Islamic schools and branches

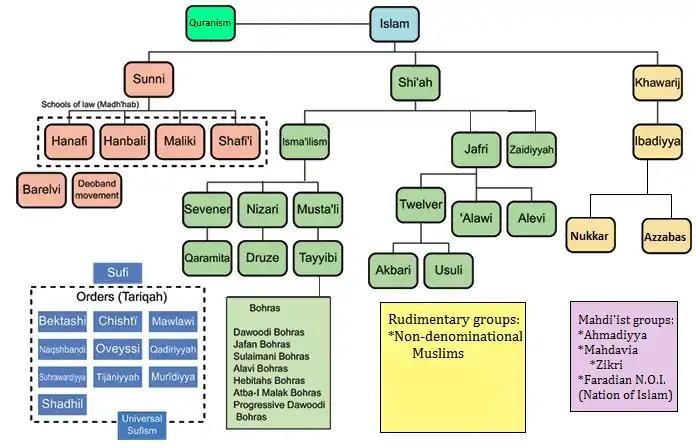
Diagram showing the various branches of Islam: Sunnīsm, Shīʿīsm, Ibadism, Quranism, Non-denominational Muslims, Mahdavia, Ahmadiyya, Nation of Islam, and Sufism.

The original schism between Kharijites, Sunnīs, and Shīʿas among Muslims was disputed over the political and religious succession to the guidance of the Muslim community ("Ummah") after the death of the Islamic prophet Muhammad. From their essentially political position, the Kharijites developed extreme doctrines that set them apart from both mainstream Sunnī and Shīʿa Muslims. Shīʿas believe ʿAlī ibn Abī Ṭālib is the true successor to Muhammad, while Sunnīs consider Abu Bakr to hold that position. The Kharijites broke away from both the Shīʿas and the Sunnīs during the First Fitna (the first Islamic Civil War); they were particularly noted for adopting a radical approach to "takfīr" (excommunication), whereby they declared both Sunnī and Shīʿa Muslims to be either infidels or false Muslims, and therefore deemed them worthy of death for their perceived apostasy.